Thin-film bulk acoustic resonator

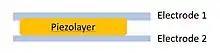
Basic FBAR structure

FBAR devices using piezoelectric films with thicknesses typically ranging from several micrometres down to tenths of micrometres resonate in the frequency range of 100 MHz to 20 GHz. FBAR or TFBAR resonators fall in the category of bulk acoustic resonators (BAW) and piezoelectric resonators and they are used in applications where high frequency, small size like thickness and/or weight is needed.